The Rose Tattoo

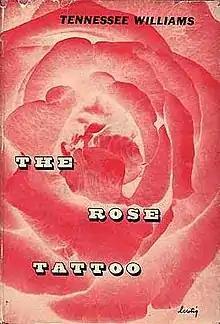
First edition cover (New Directions)

The Rose Tattoo is a three-act play written by Tennessee Williams in 1949 and 1950; after its Chicago premiere on December 29, 1950, he made further revisions to the play for its Broadway premiere on February 2, 1951, and its publication by New Directions the following month. A film adaptation was released in 1955. "The Rose Tattoo" tells the story of an Italian-American widow in Mississippi who has withdrawn from the world after her husband's death and expects her daughter to do the same.